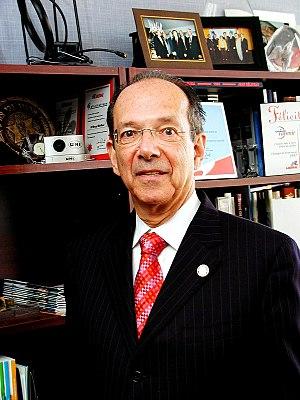
Lawrence S. Bergman, né le 6 décembre 1940 à Montréal, est un homme politique canadien, ministre du gouvernement Charest de 2003 à 2007. De 1994 jusqu'en 2014, il a également représenté la circonscription de D'Arcy-McGee à l'Assemblée nationale du Québec.
D'Arcy-McGee est une circonscription électorale provinciale du Québec située dans la région de Montréal. Cette circonscription est considérée comme l'une des plus favorables au Parti libéral du Québec. En effet, depuis 1998, les électeurs de D'Arcy-McGee ont toujours voté pour le Parti libéral du Québec en lui accordant plus de 70% des votes.